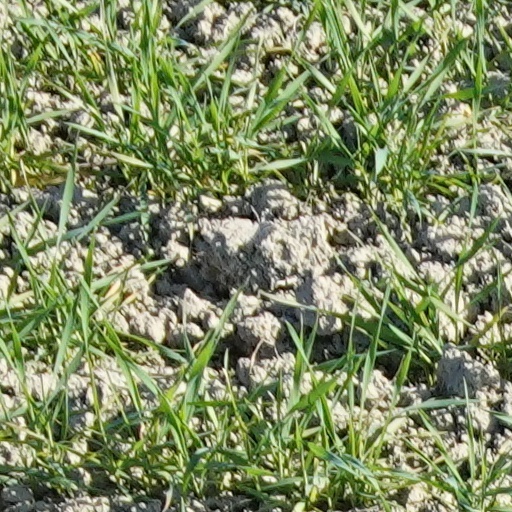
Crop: wheat